2010 Carfax 400

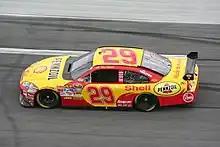
Kevin Harvick won the race, leading a total of sixty laps.

On lap 116, Gordon emerged in fourth while Harvick held a 1.5-second lead over Stewart. Ten laps later, Gordon moved into the third position. By lap 129, Harvick had a 6.45-second lead over Biffle, who had passed Stewart for second. On lap 137, green flag pit stops began for the second time. Two laps later, Biffle made his pit stop. Harvick stayed on the track for another lap before pitting fast enough to hold off Biffle, therefore remaining the leader at the conclusion of the pit stops. On lap 148, Logano and Ryan Newman collided, causing Newman's car to turn sideways, causing the third caution flag to be waved. On lap 152, Harvick led the drivers to the green flag. Two laps later, the fourth caution came out because Jeff Gordon and Jeff Burton sustained damage to their race cars. Most drivers made a pit stop for fuel only, but Elliott Sadler stayed on track to lead the race. Sadler led on the restart, but Martin Truex Jr. and David Ragan passed him on the following lap, relegating him to third position.